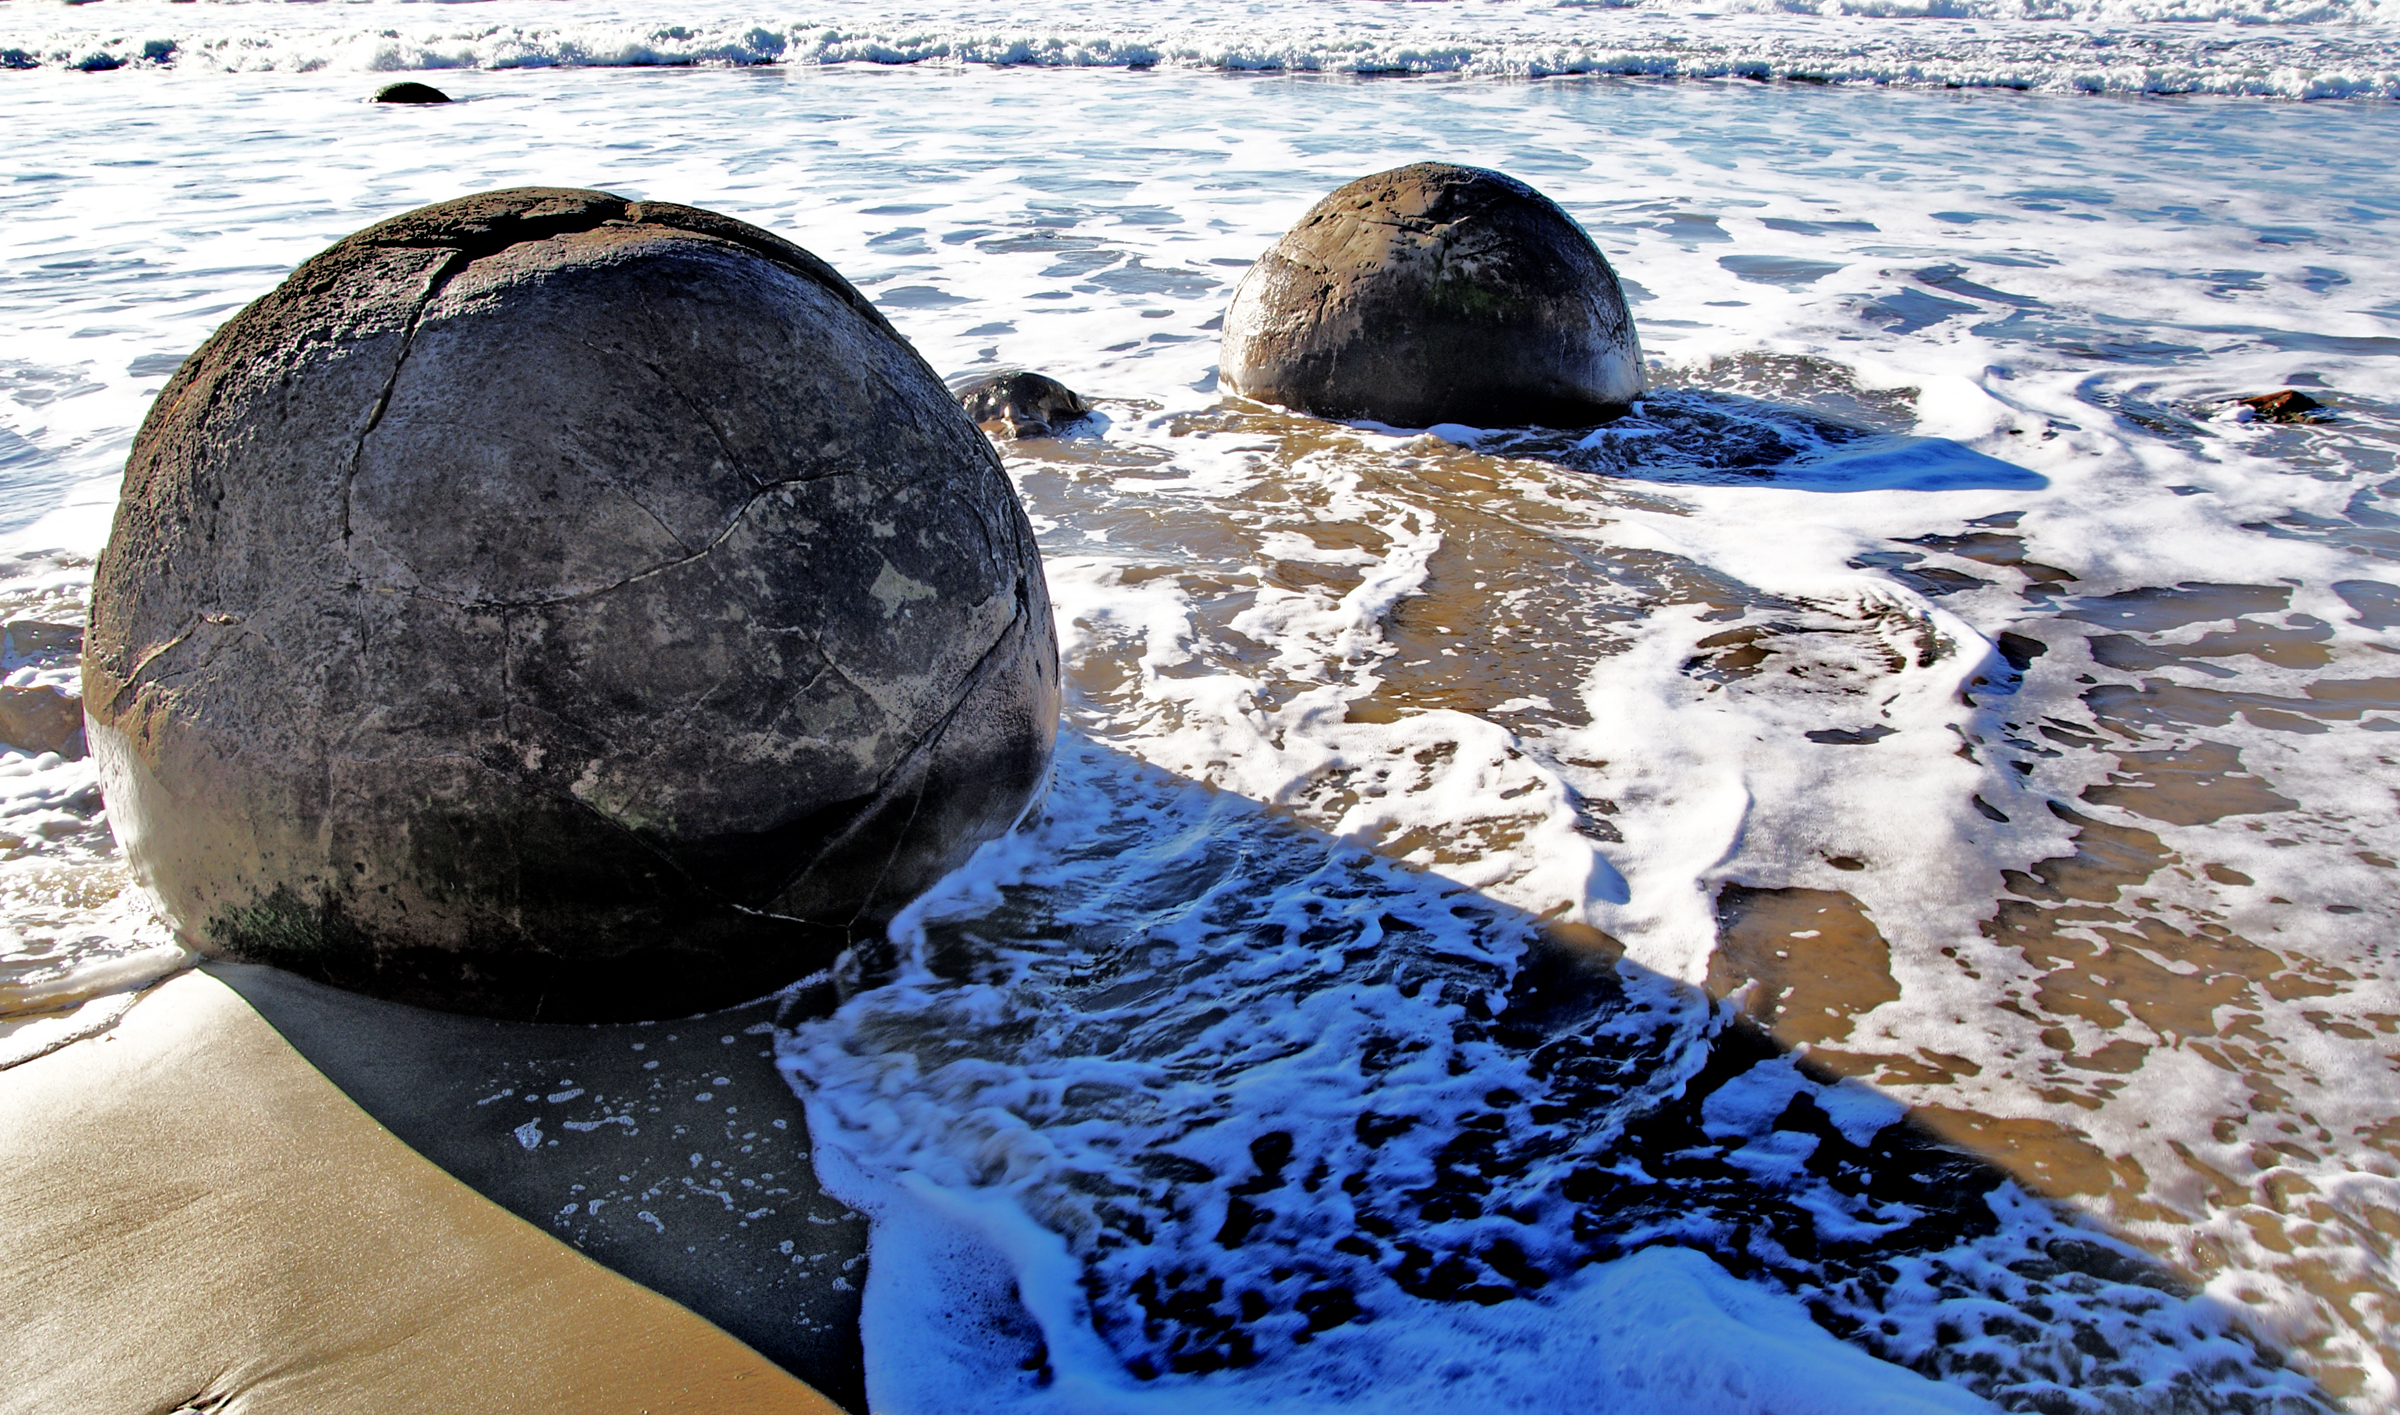
sea, water, sand, rock, snow, winter, ice, seals, otago, zealand, concretion, marine mammal